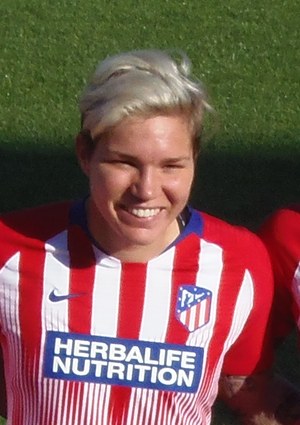
Elena Linari est une défenseuse italienne de football